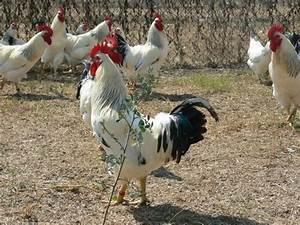
chicken